Miriam Supuma

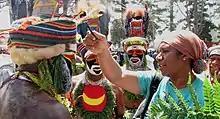
Supuma as a PhD researcher

In 2013 Supuma left PNGIBR to study for a PhD in natural resource management, again at James Cook University. She received an Australian Leadership Award scholarship, as well as an Allison Sudrajat Award, given to only two people from PNG in any one year. Her research concentrated on conservation risks to endemic bird species associated with subsistence use and climate change. Her intention was to influence national policy in the areas of natural management, land use, and conservation planning to enable better protection of PNG's flora and fauna, as well as the country's cultural diversity and heritage. Her thesis was entitled "Endemic birds in Papua New Guinea's montane forests: human use and conservation".